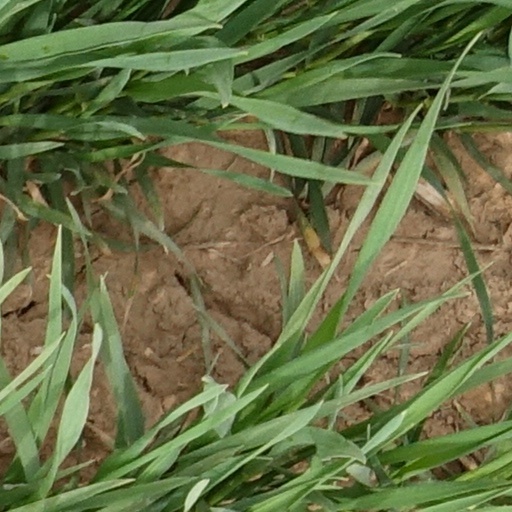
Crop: wheat